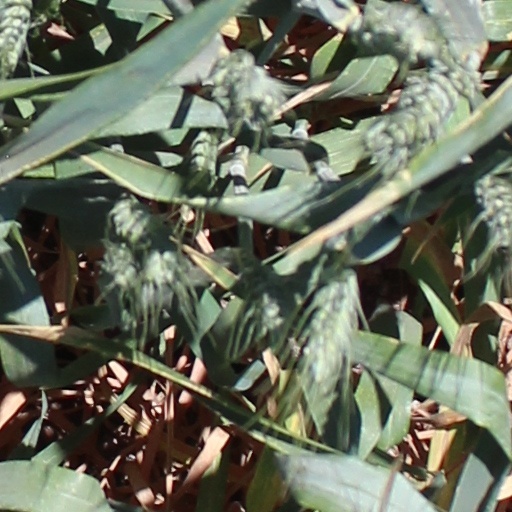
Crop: wheat